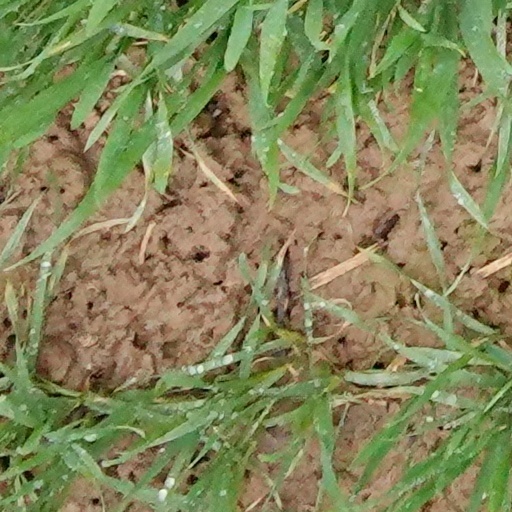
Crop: wheat